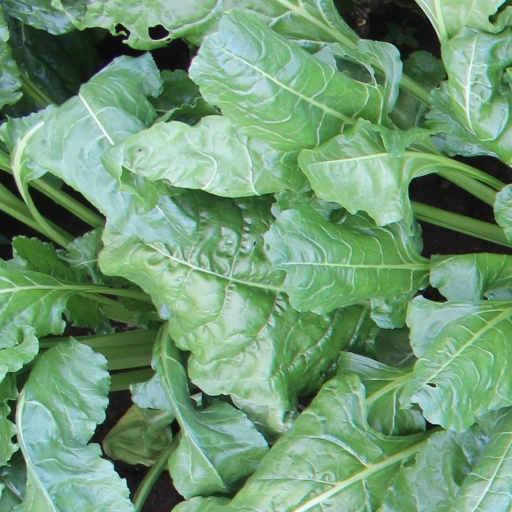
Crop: sugar beet